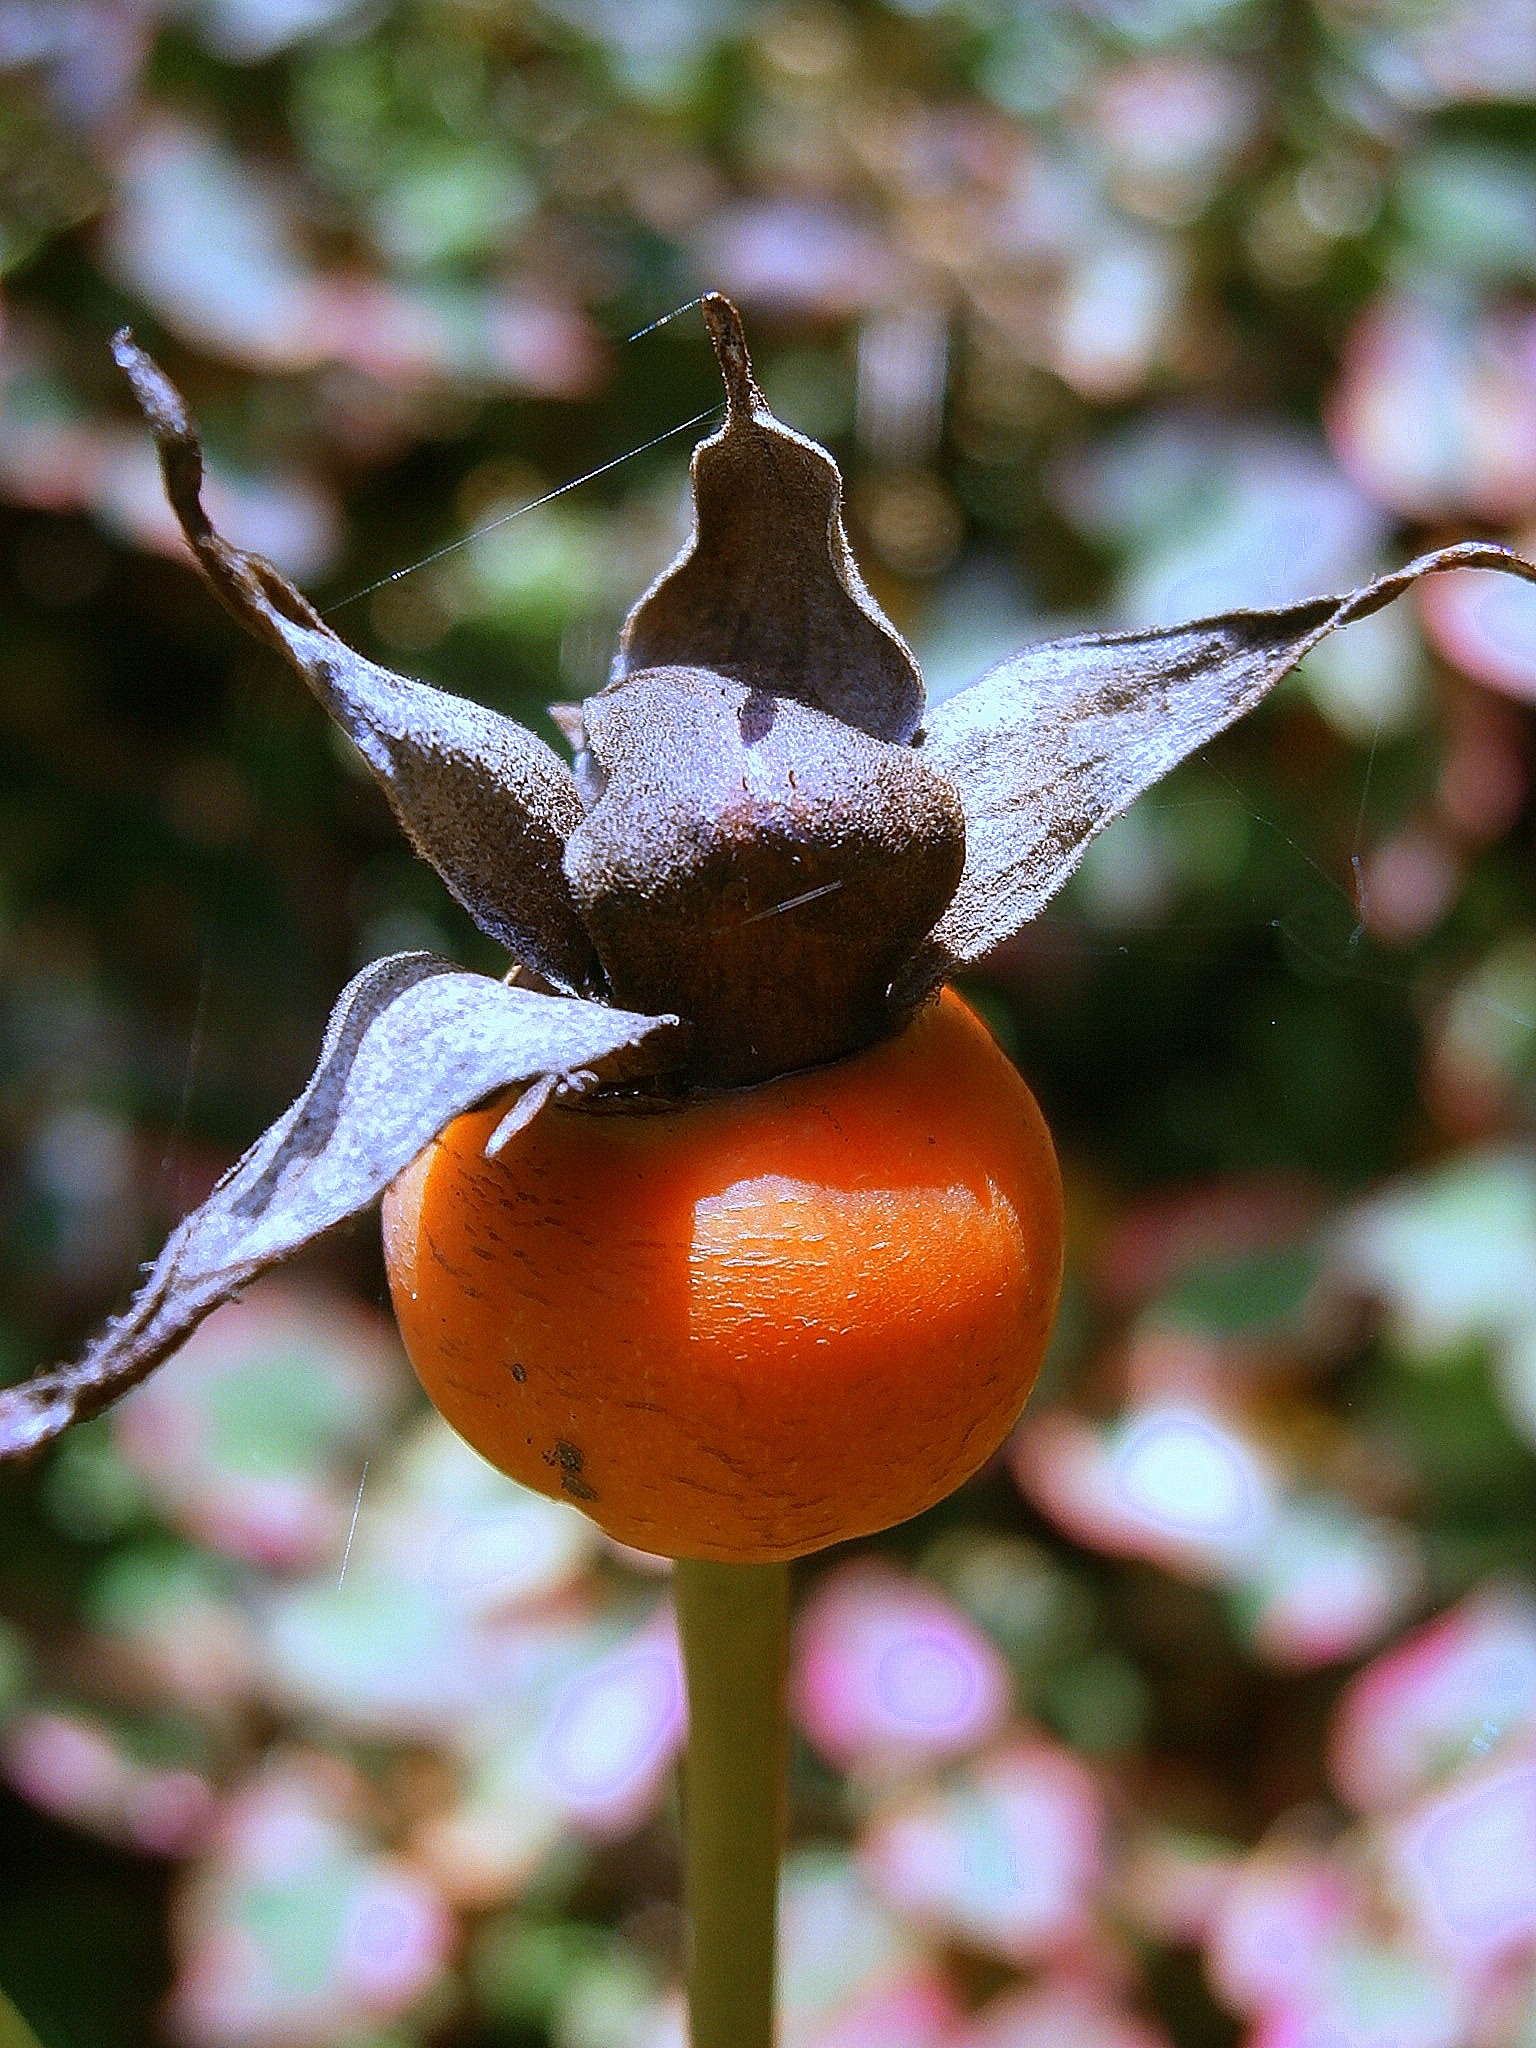
tree, nature, branch, blossom, plant, photography, fruit, leaf, flower, rose, orange, food, red, produce, autumn, botany, flora, close up, rose hip, macro photography, dog rose, rosa canina, rose greenhouse, flowering plant, sammelfrucht, land plant